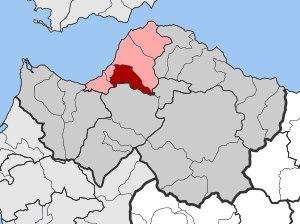
Le dème de Patras est un dème de la périphérie de Grèce-Occidentale, dans le district régional d'Achaïe, en Grèce.